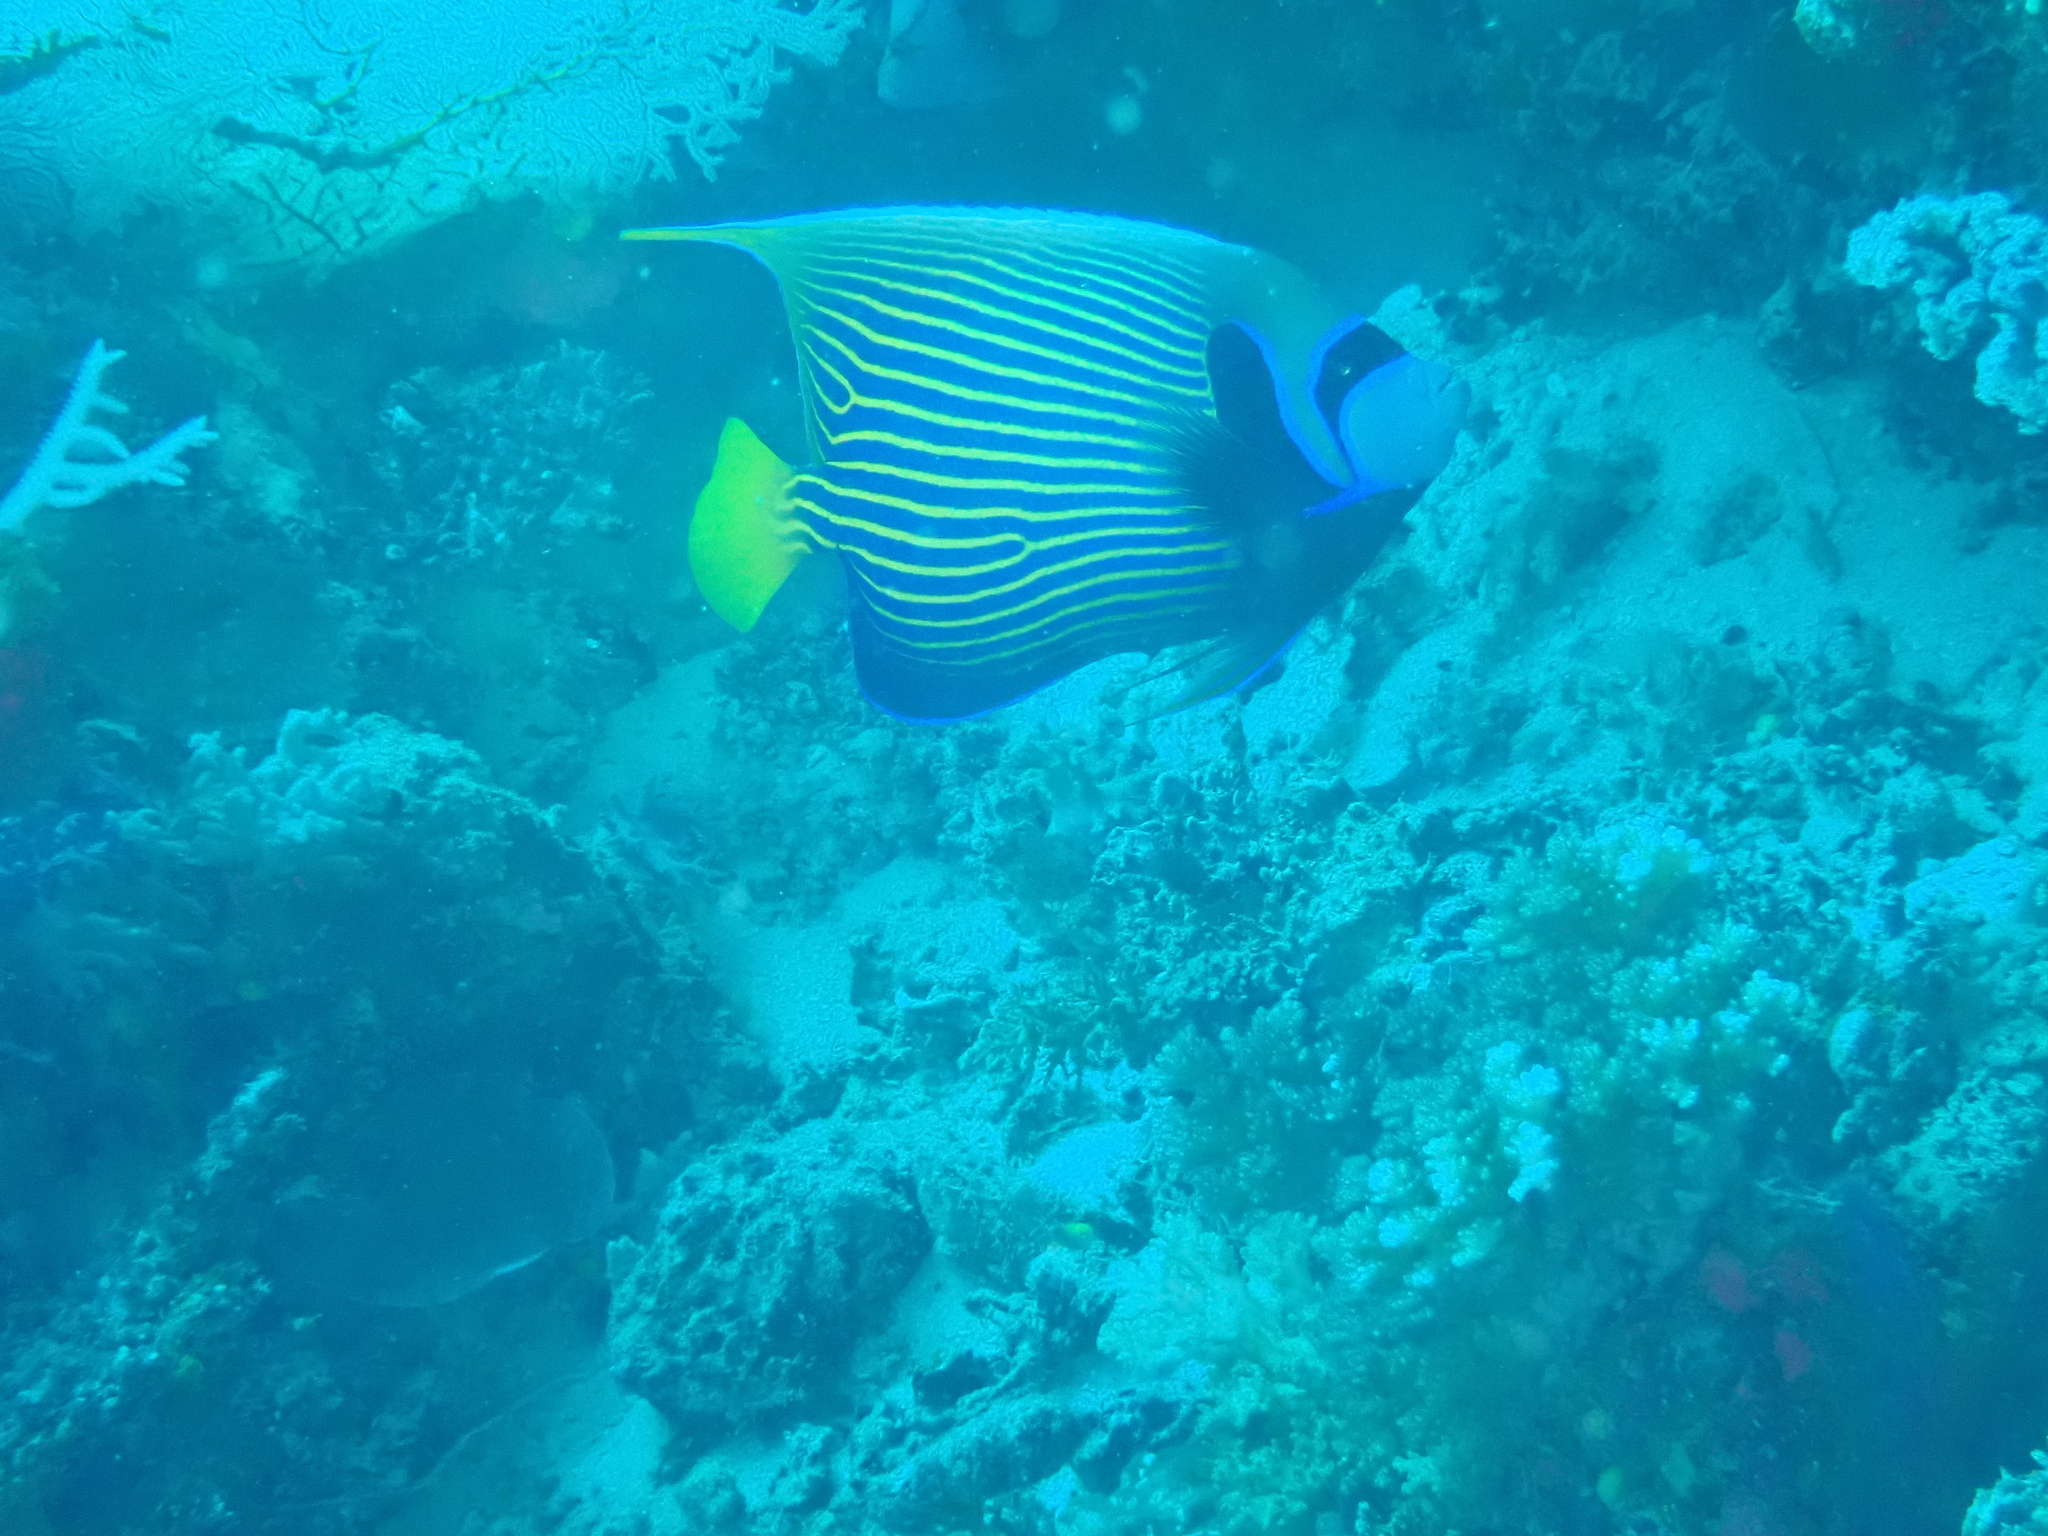
Pomacanthus imperator (Emperor Angelfish)